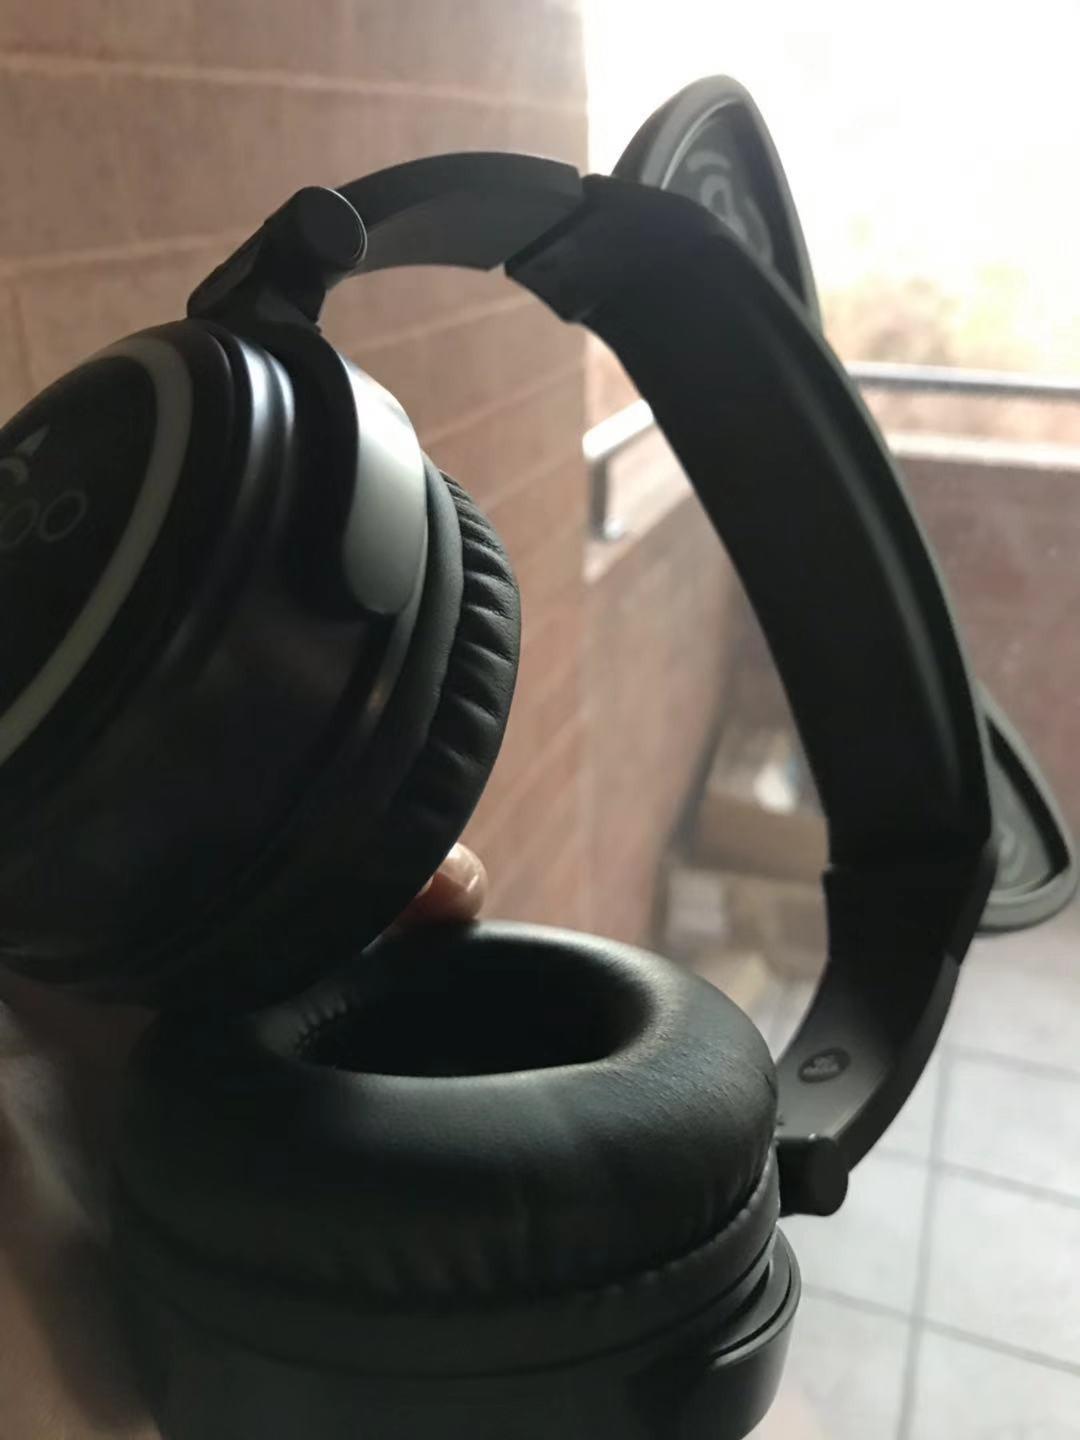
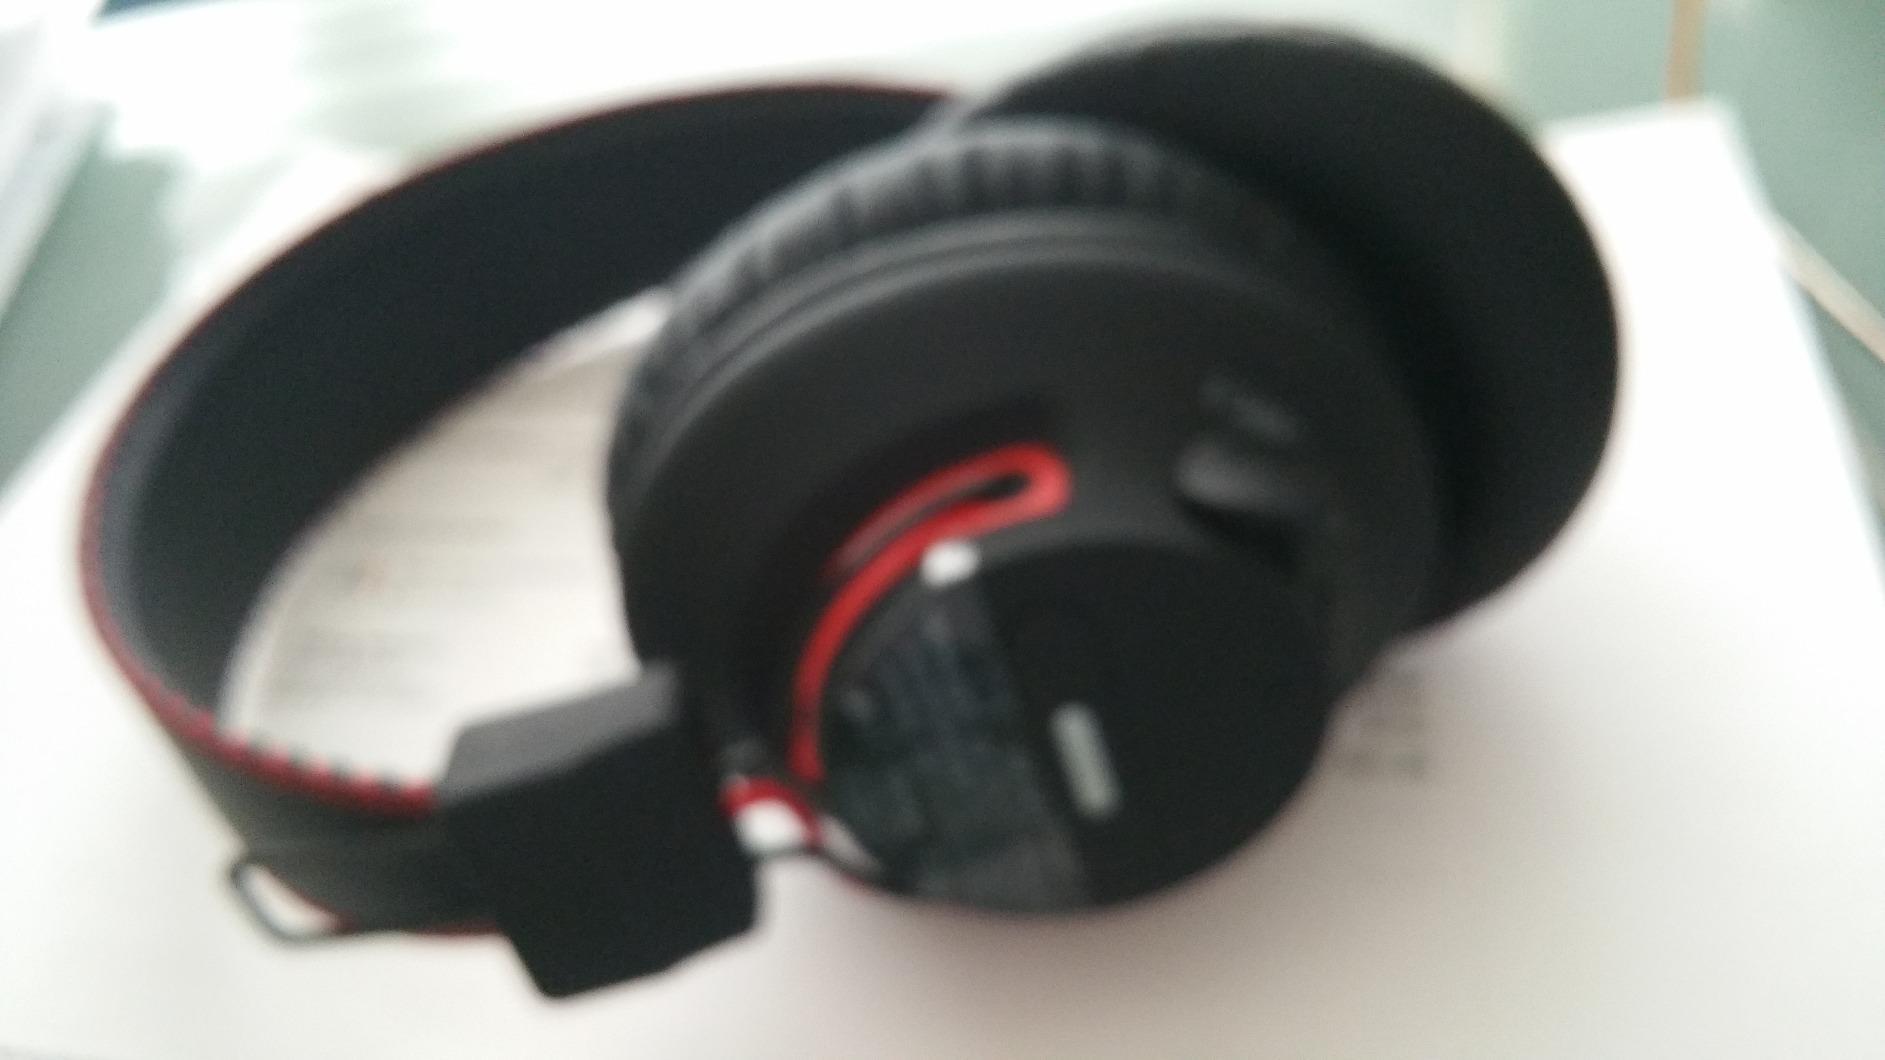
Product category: headphones
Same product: no